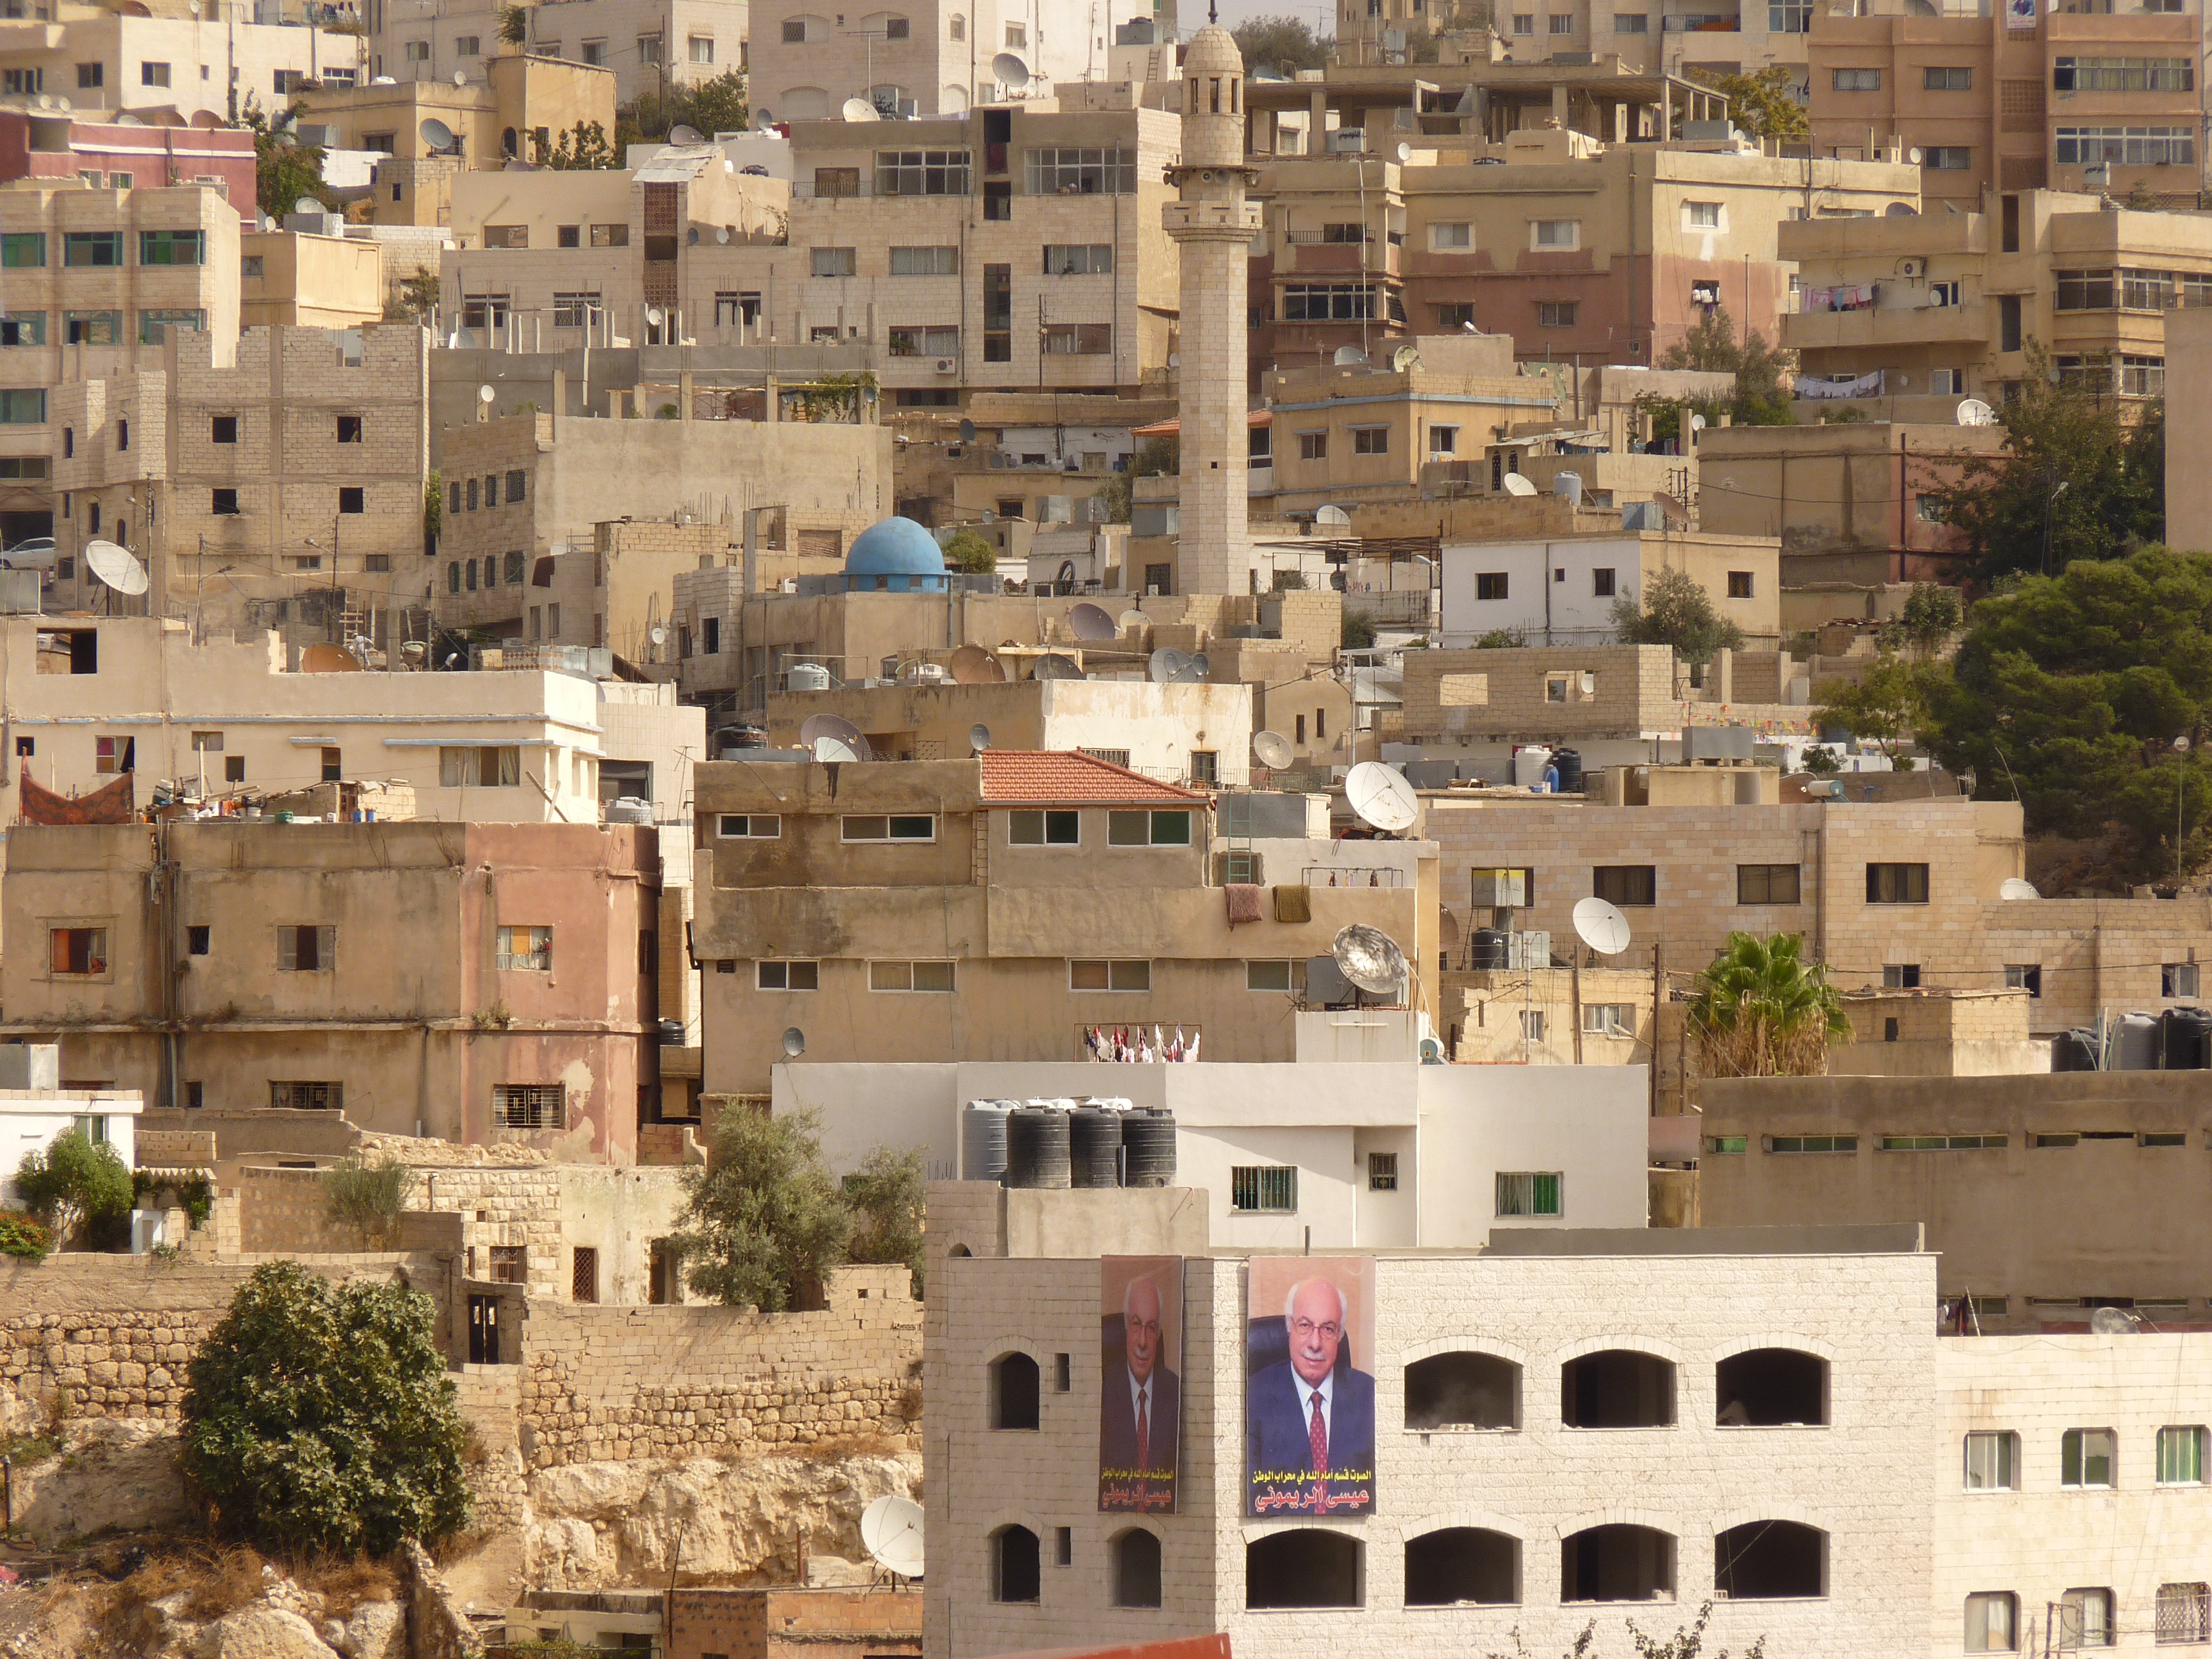
town, city, home, cityscape, downtown, travel, village, live, suburb, holiday, facade, apartment, tower block, jordan, homes, neighbourhood, gerasa, middle east, aerial photography, urban area, residential area, human settlement, jerash